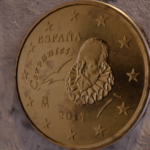
Coin value: 10cents
Country: es
Edition: 10cen